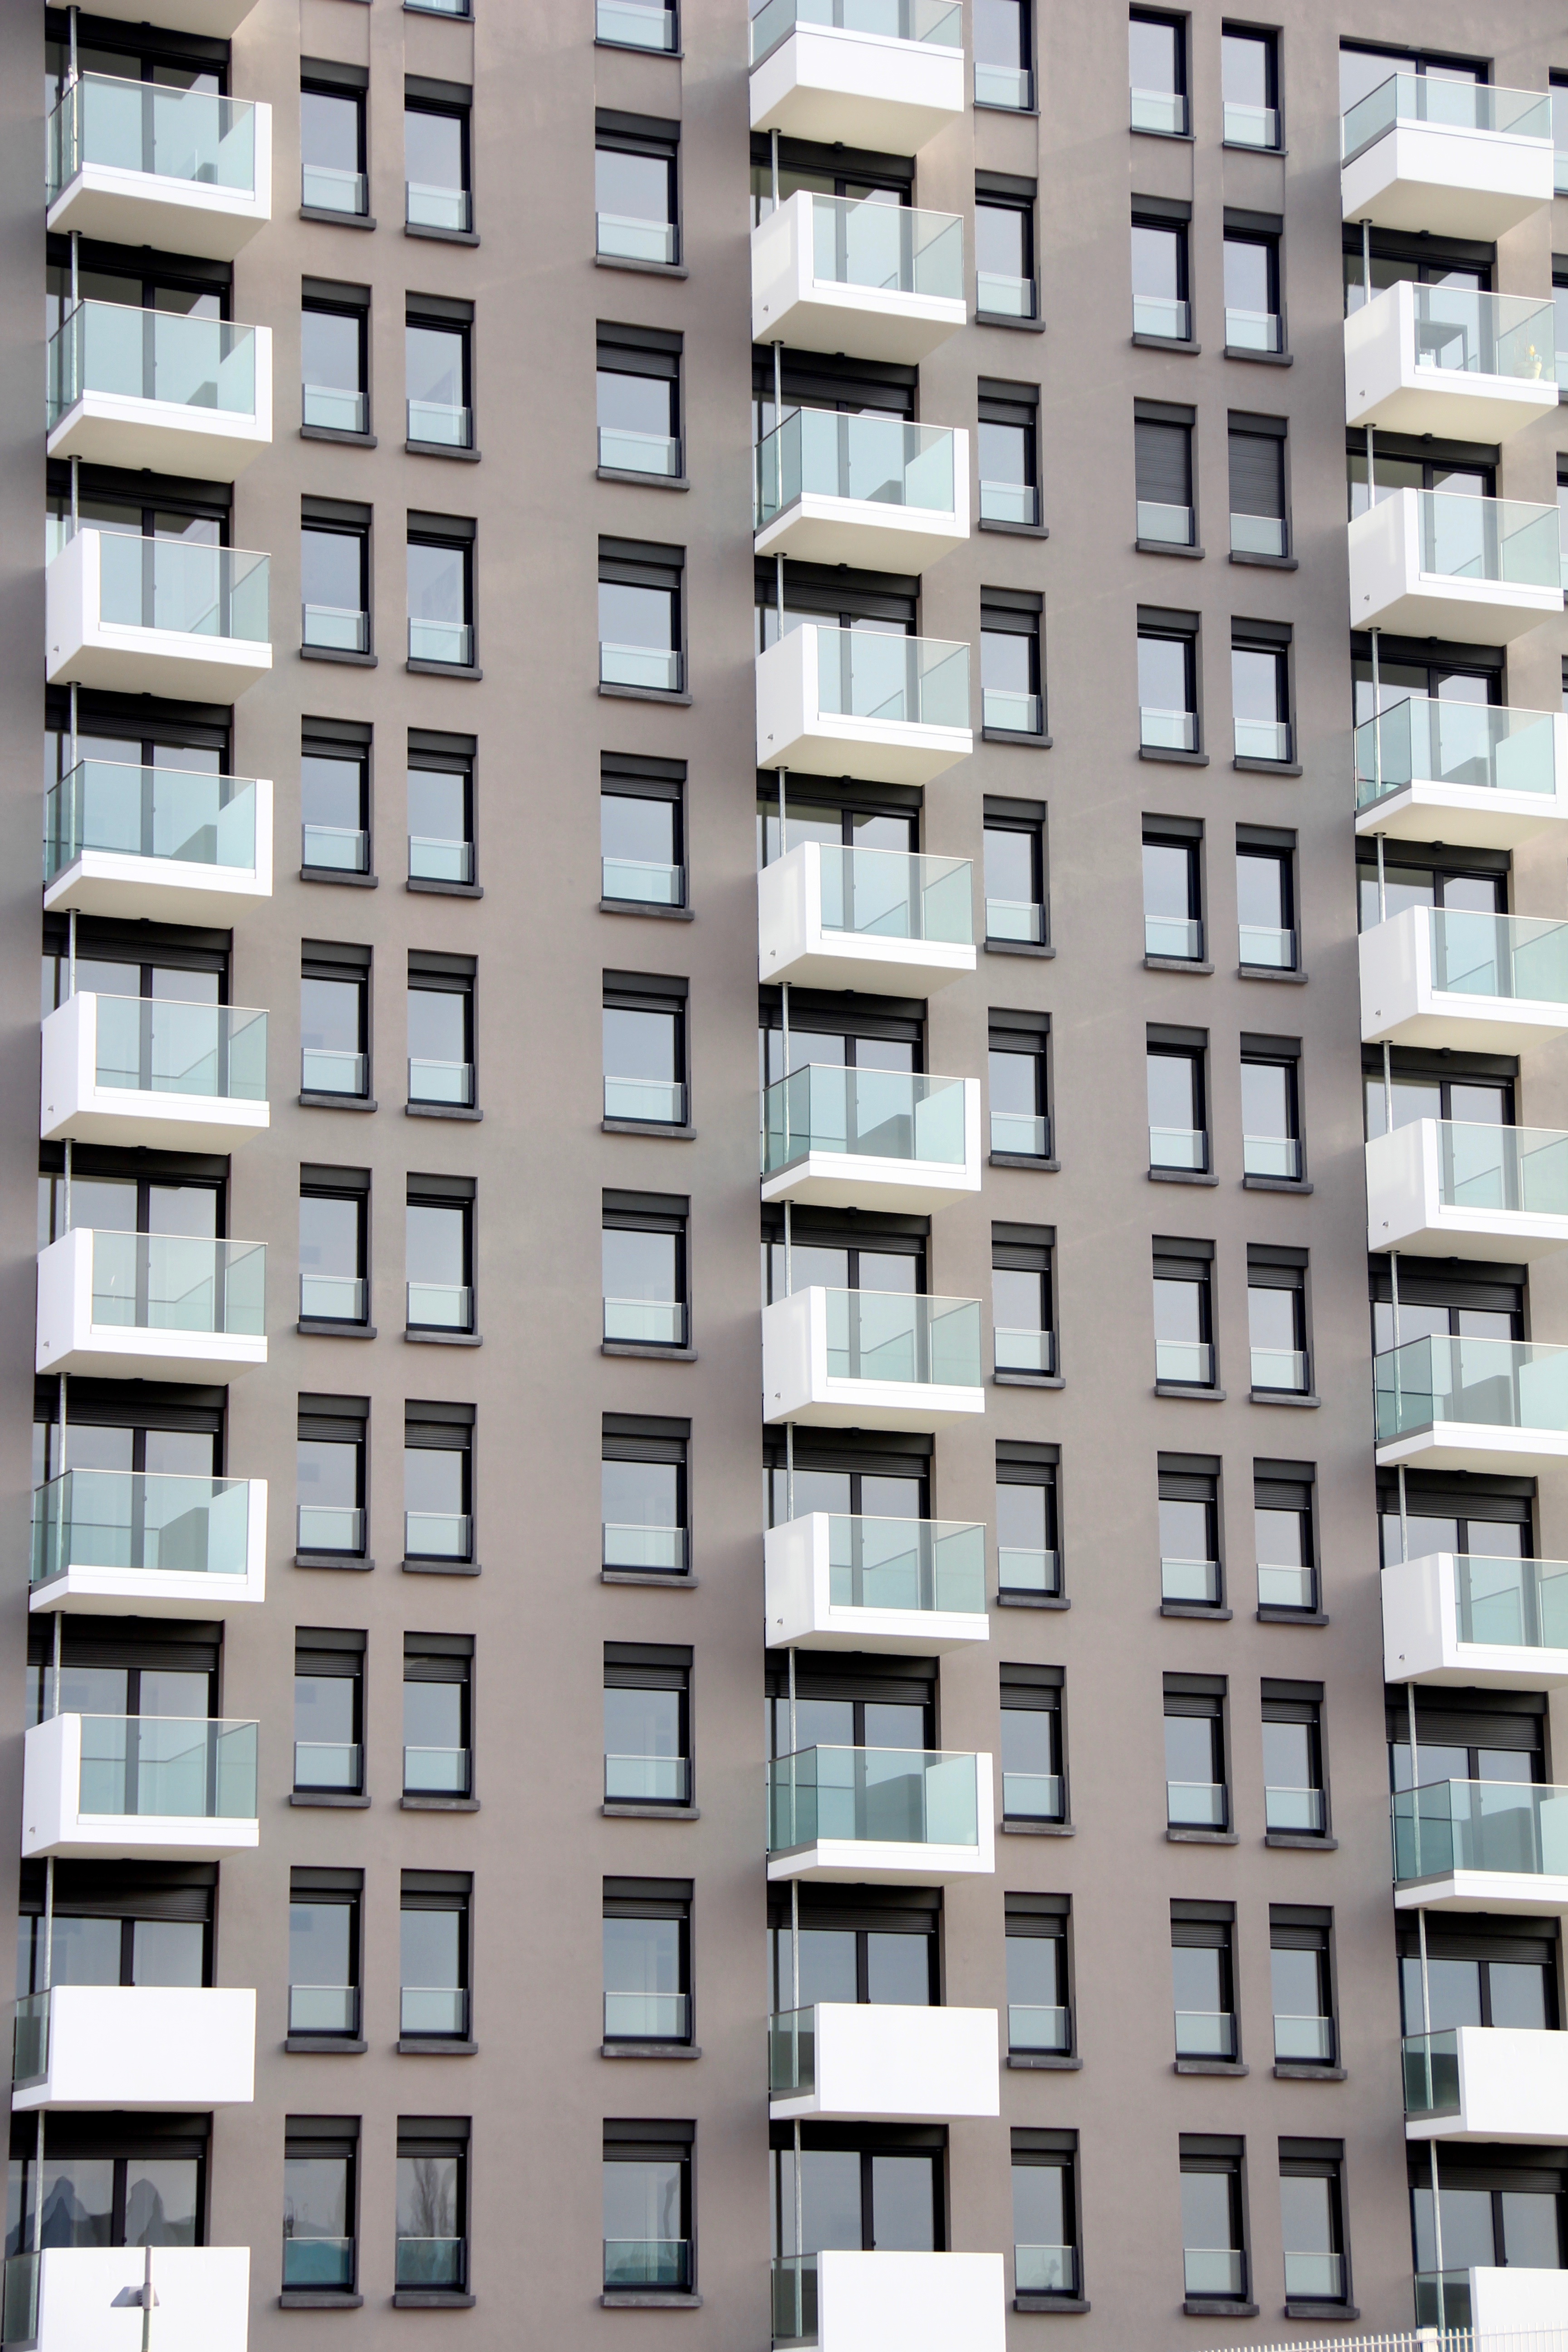
architecture, window, building, skyscraper, live, facade, property, apartment, tower block, outlook, condominium, neighbourhood, real estate, residential area